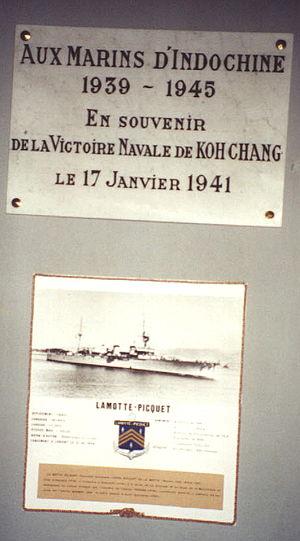
La bataille navale de Ko Chang se déroula le 17 janvier 1941 durant la guerre franco-thaïlandaise. La flotte française d'Indochine prit par surprise la flotte de la marine thaï au mouillage dans la baie de Bangkok, lui infligeant de lourdes pertes.